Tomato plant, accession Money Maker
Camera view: bottom (45 deg); turntable rotation: 300 degrees
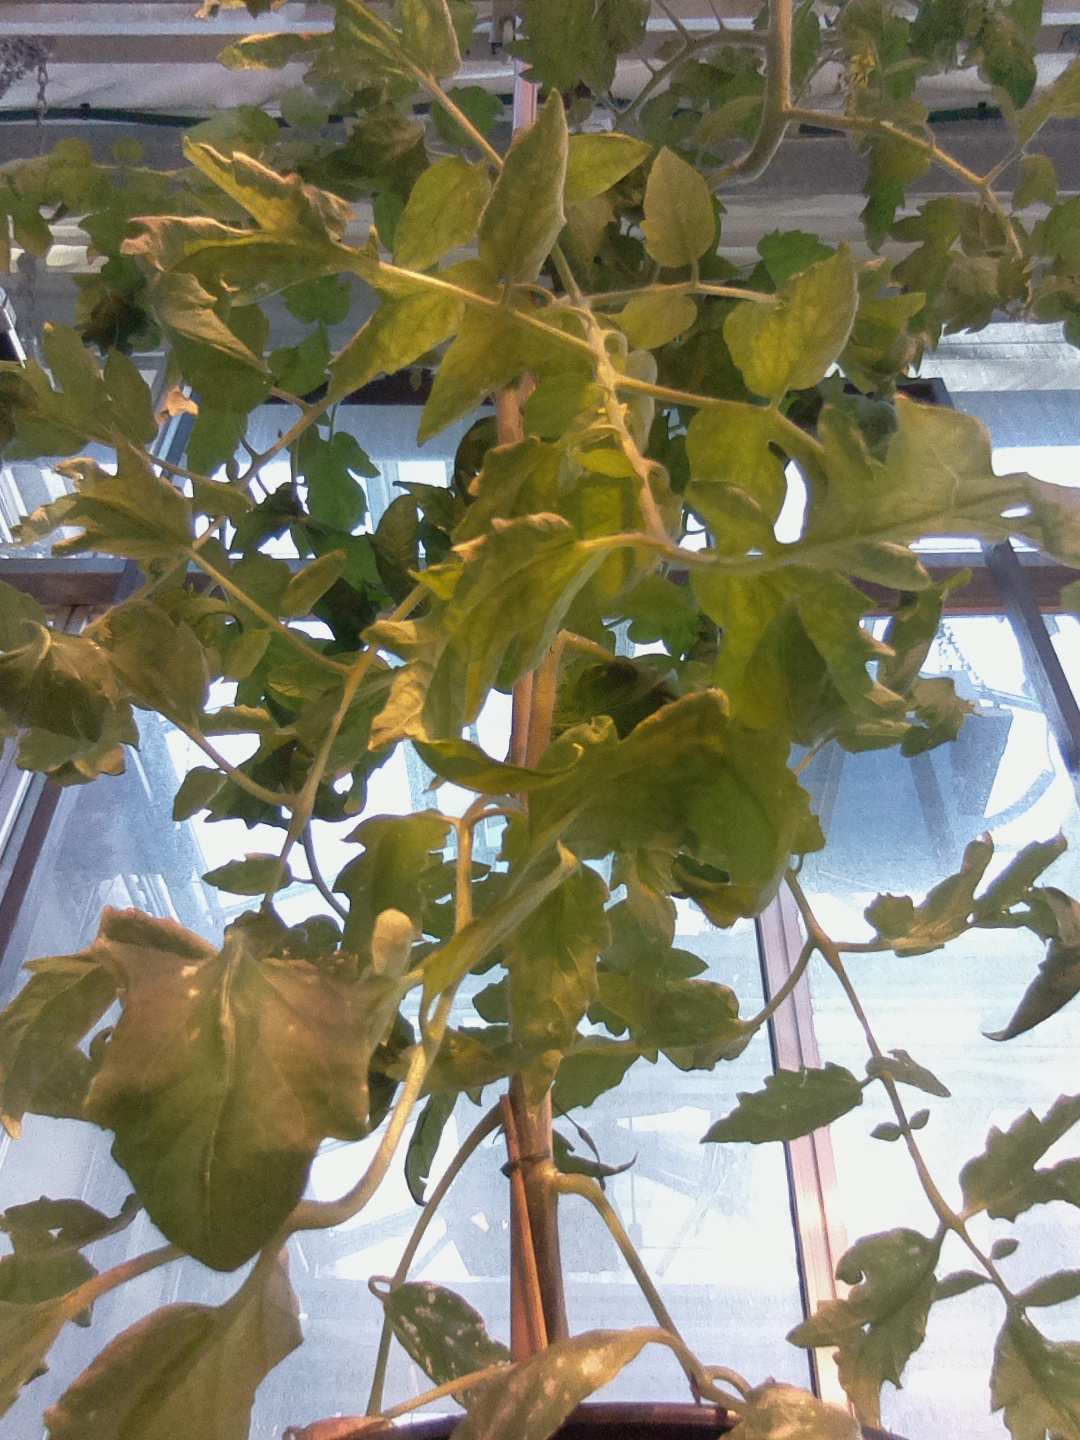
BBCH growth stage 70: Fruits at the main stem or branches visibles